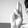
ASL letter: U